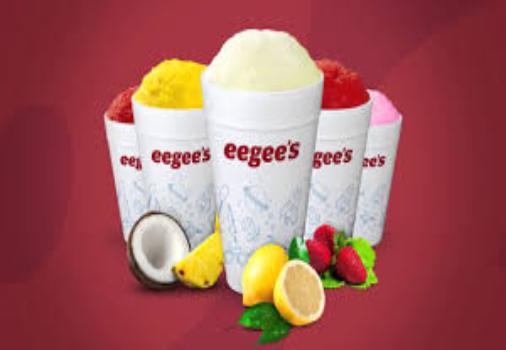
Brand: Eegee's
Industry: Food